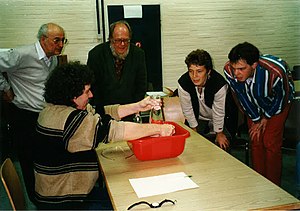
Wolfgang Klafki
Klafki (venstre) sammen med Hans Christoph Berg (midten)
Wolfgang Klafki var en tysk dannelsespædagog og didaktiker, hvis teorier er meget udbredt i Danmark. Med 20 års forsinkelse blev Klafkis tankegods i 1970erne importeret via centrale personer på den daværende Danmarks Lærerhøjskole. Allerede dengang havde hans teorier betydning for folkeskolen, gymnasiet og læreruddannelsen.